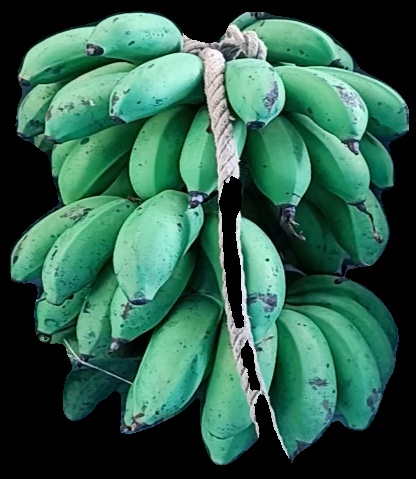
Variety: rasbale
Grade: grade2